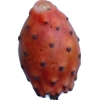
Label: cactus_fruit_red